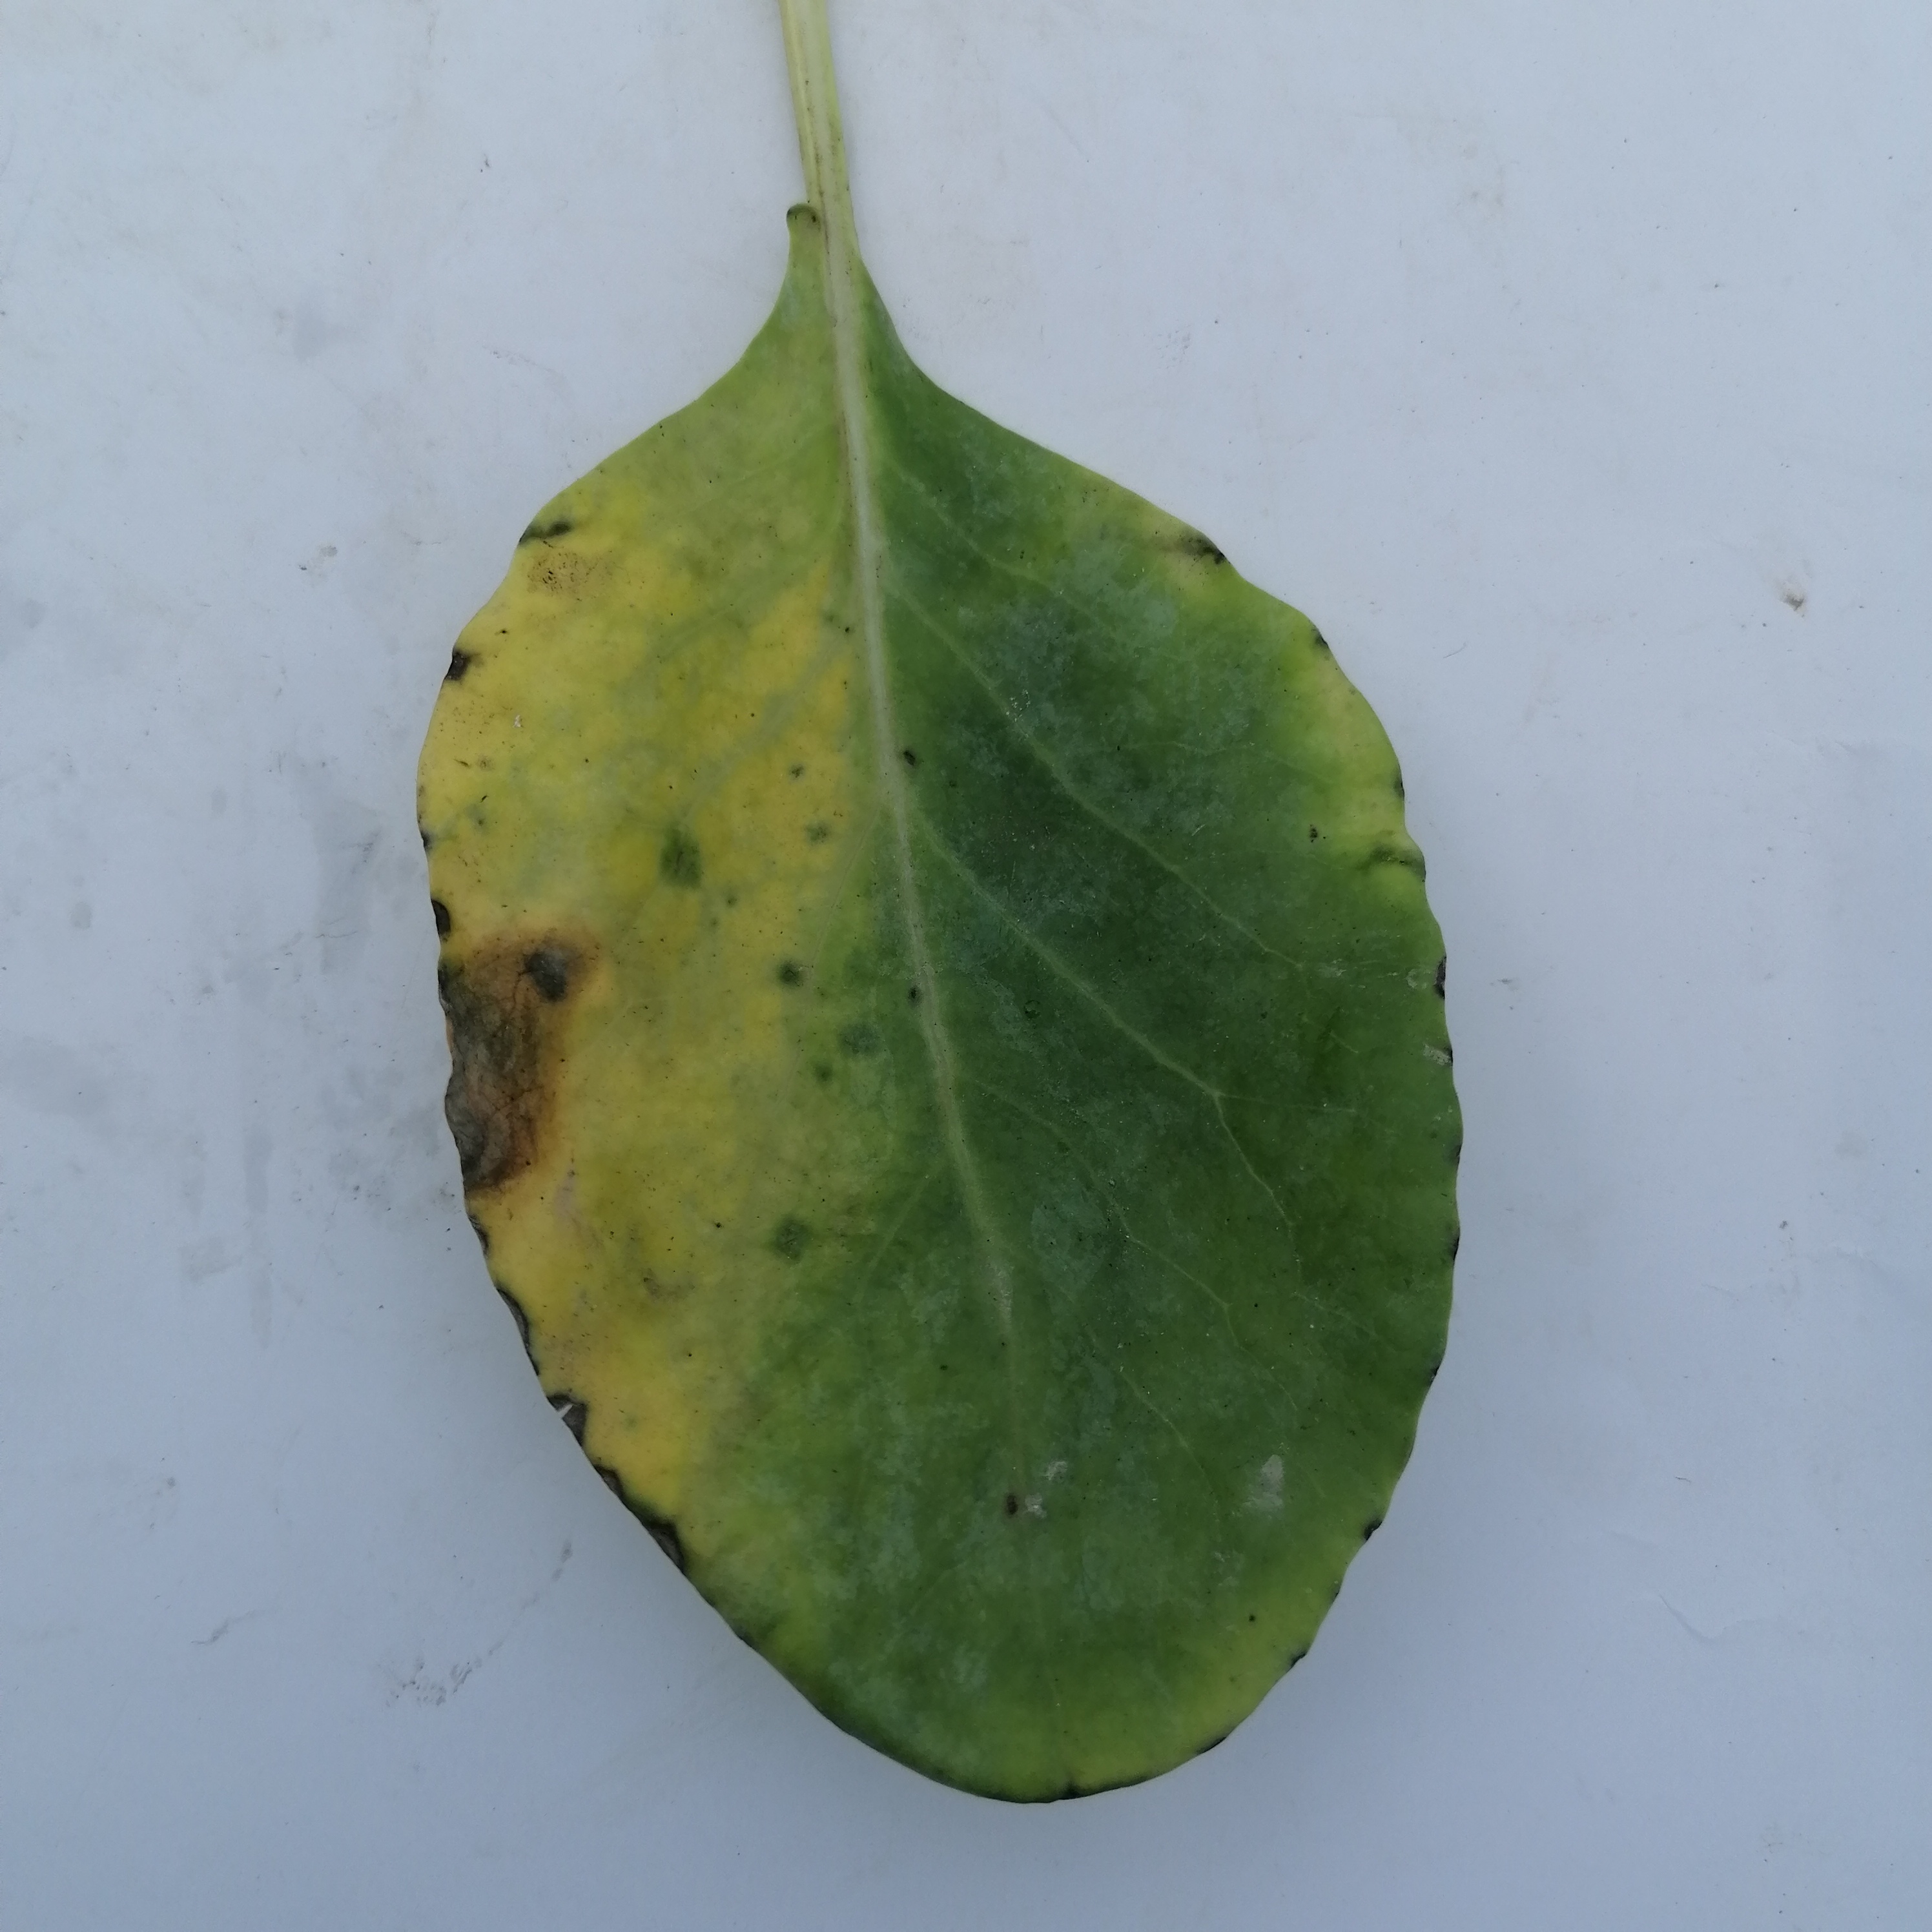
Label: Black Rot